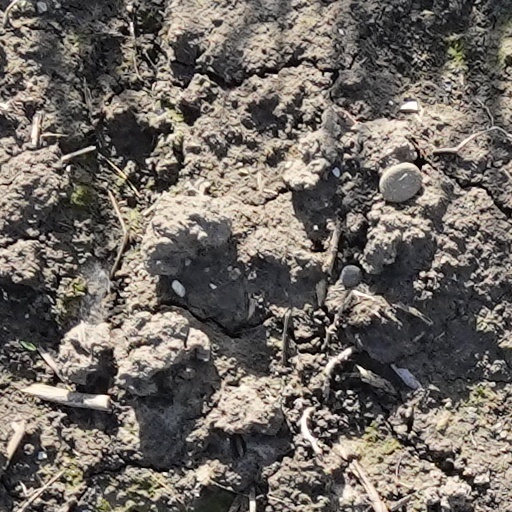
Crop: wheat